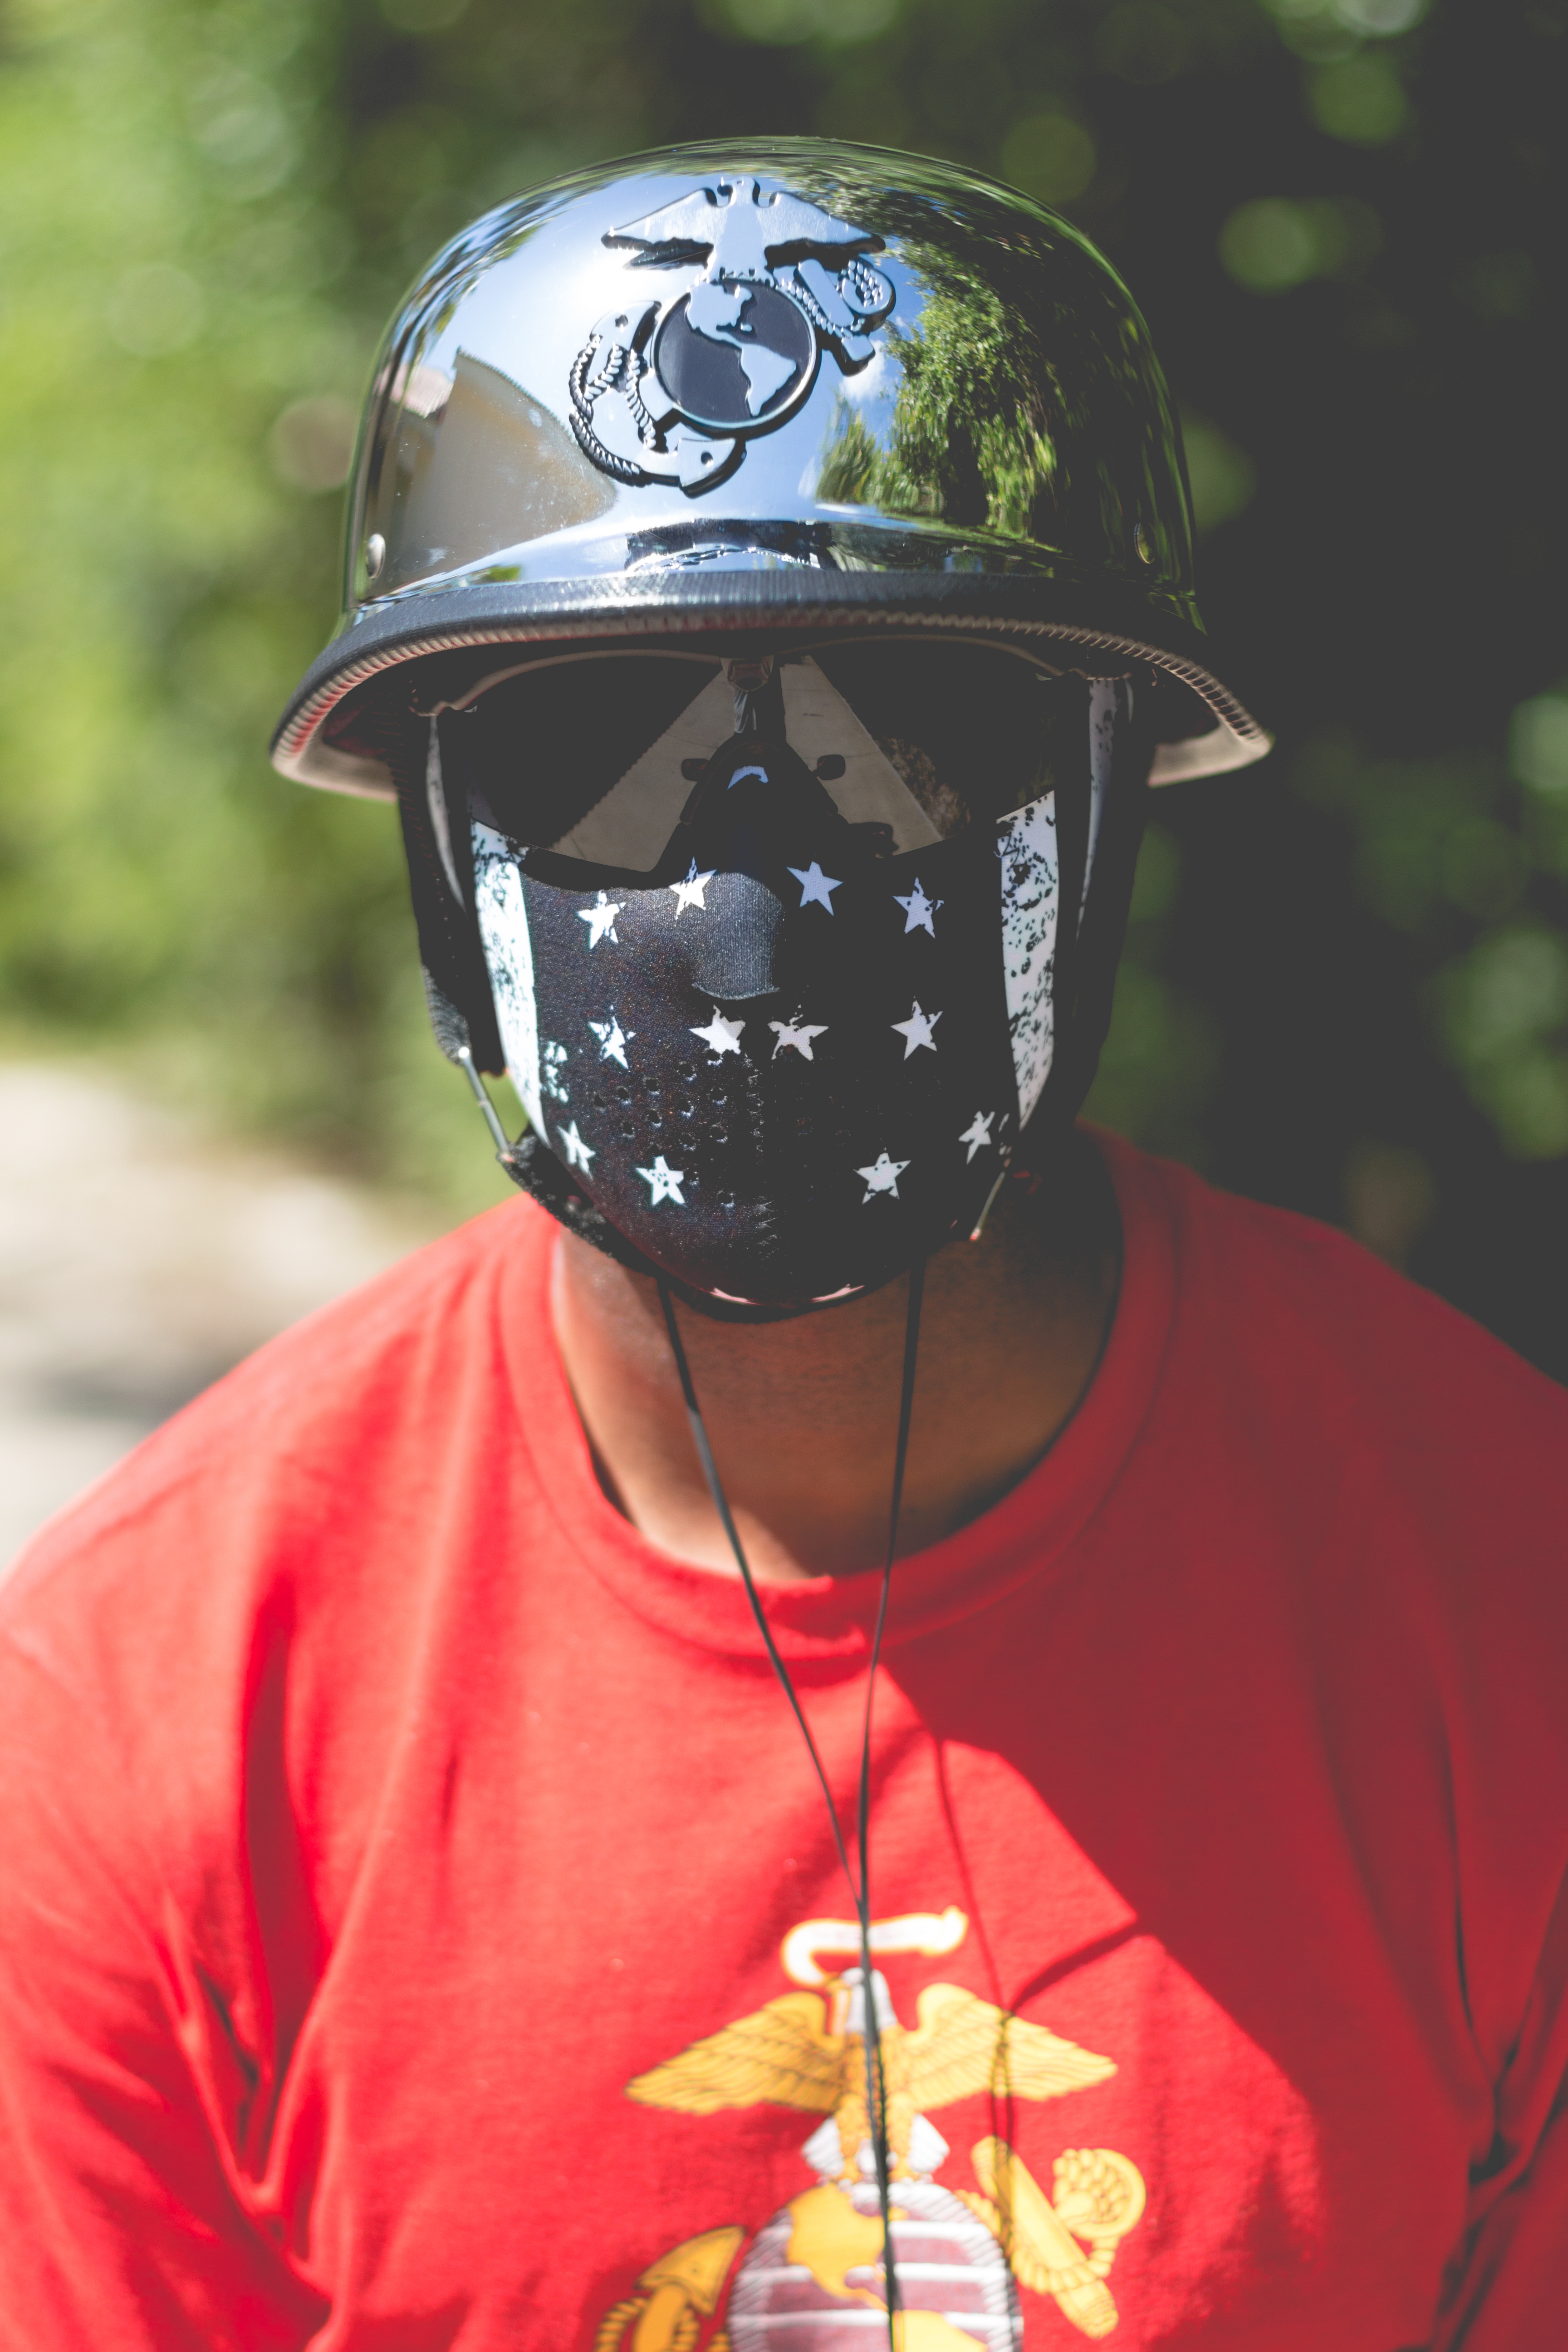
person, red, clothing, headgear, jockey, costume, personal protective equipment